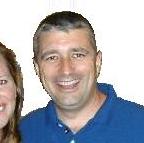
Age: 42